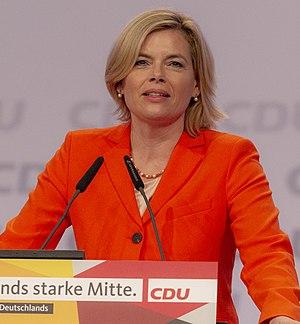
Julia Klöckner, née le 16 décembre 1972 à Bad Kreuznach, est une femme politique allemande membre de l'Union chrétienne-démocrate d'Allemagne.